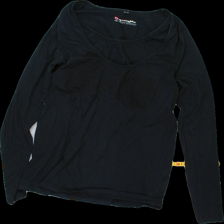
View: front
Type: Top
Category: Ladies
Brand: Not Applicable
Colors: Black
Material: 84% cotton 16% Acry
Pattern: Plain
Cut: C-collar
Season: All
Trend: No trend
Stains: No
Damage: 0
Price range: <50
Recommended usage: Export
Comment: Washed out